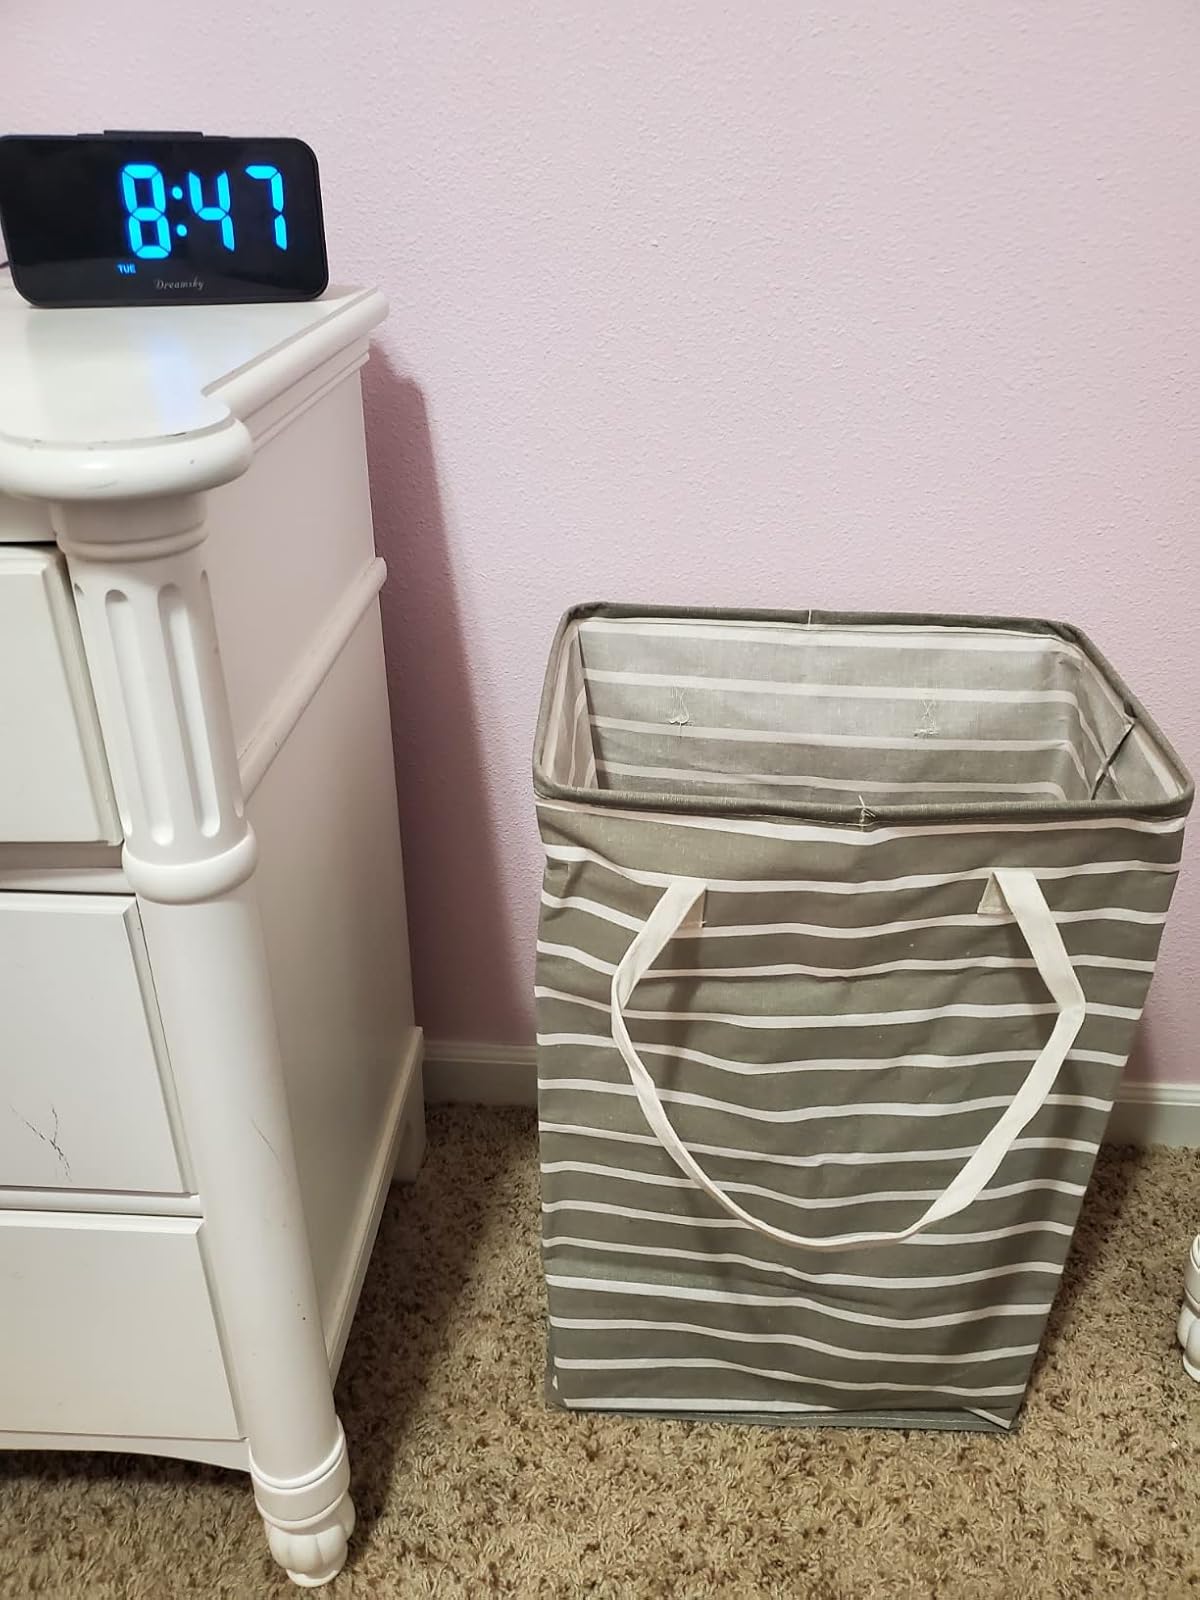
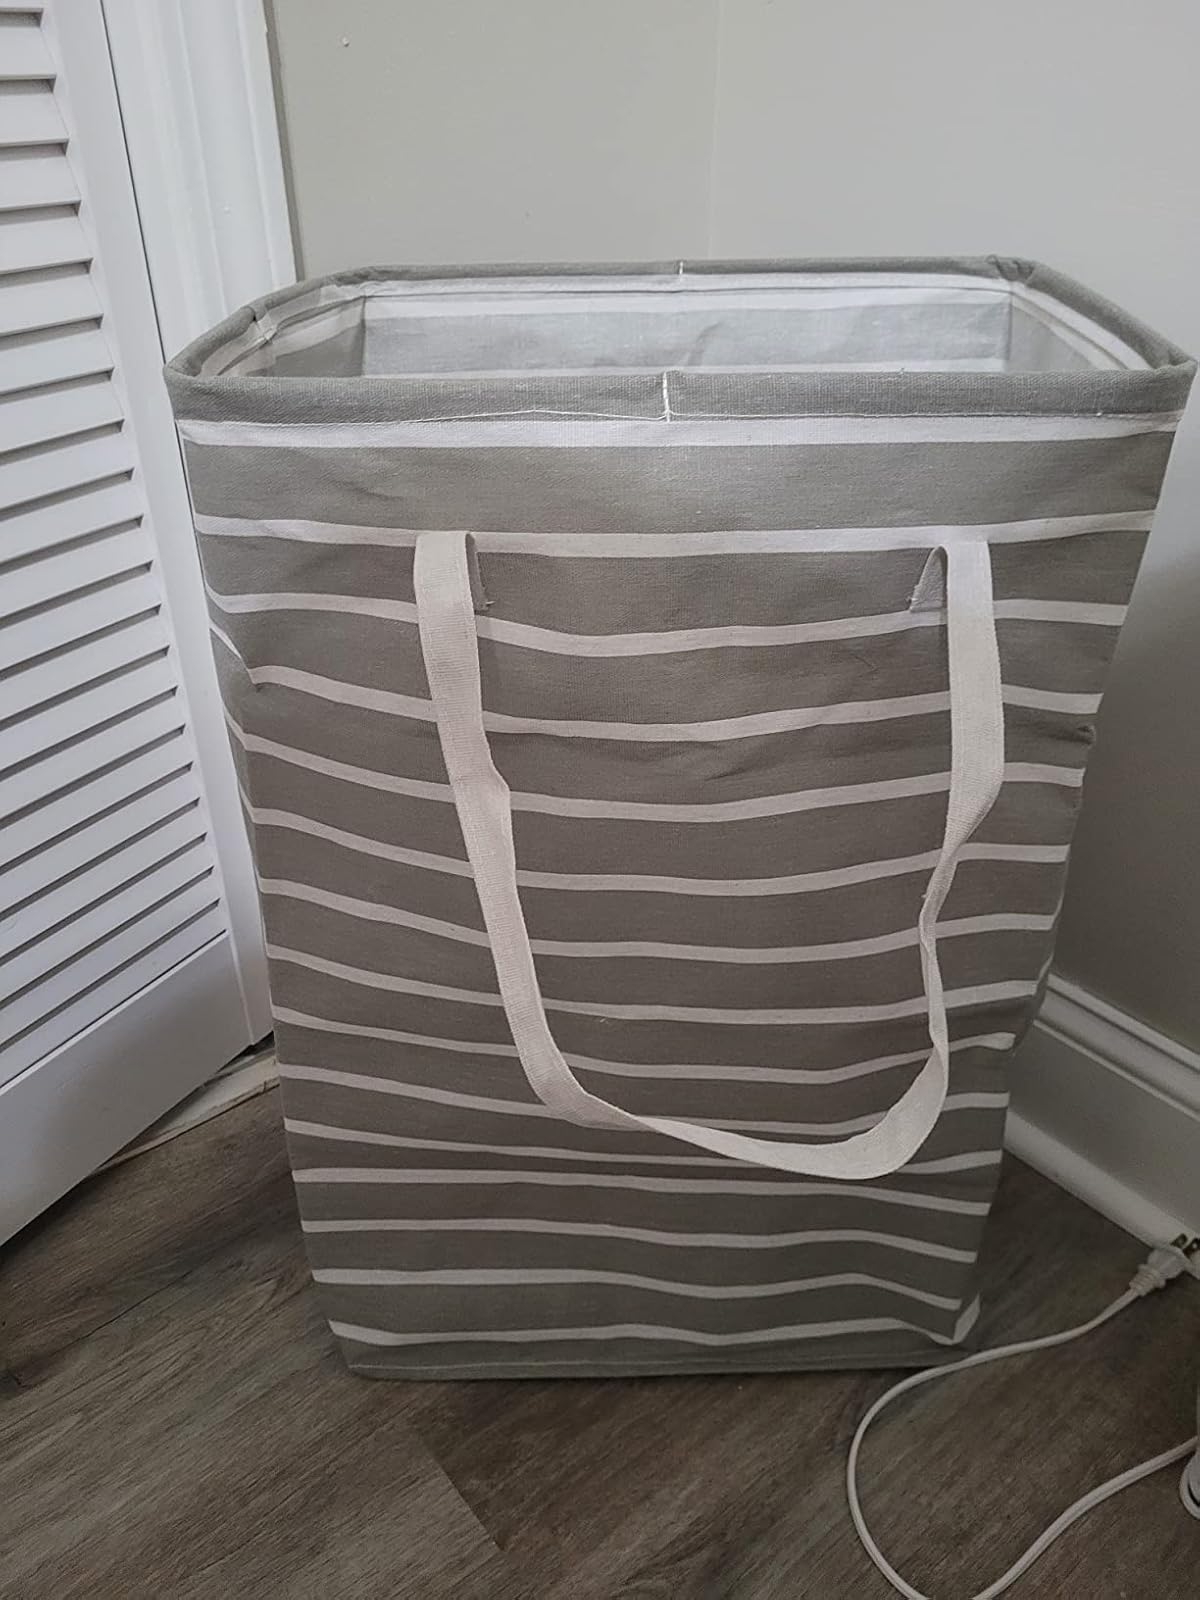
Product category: items_hamper
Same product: yes